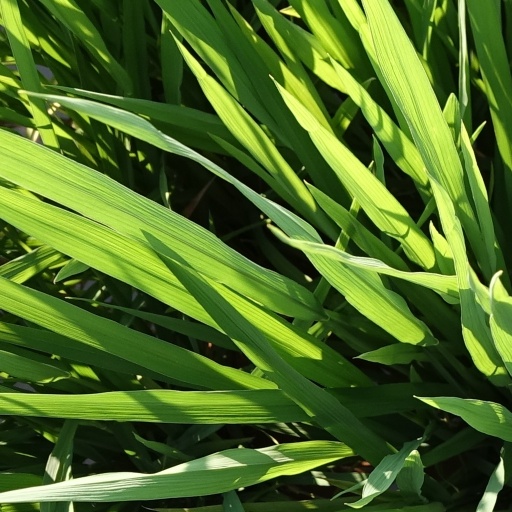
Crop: rice